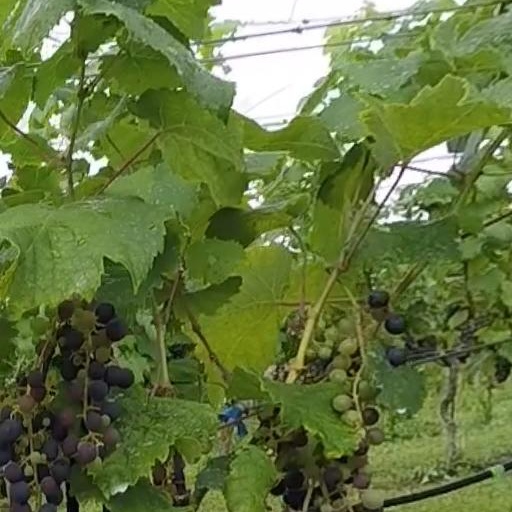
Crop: grape